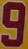
Number: 9